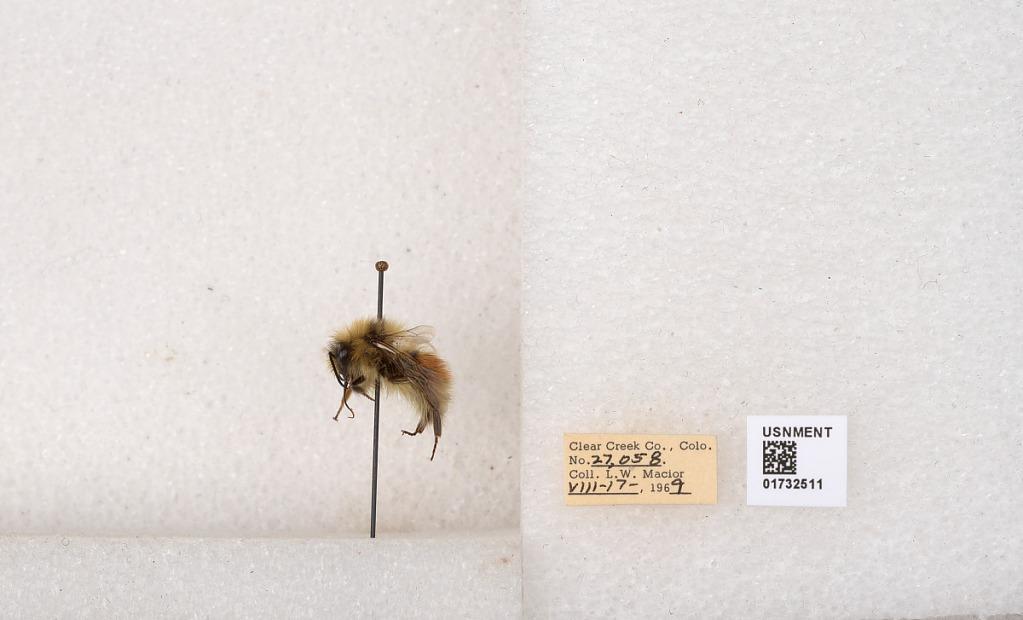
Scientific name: Bombus (Pyrobombus) sylvicola Kirby
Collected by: L. Macior
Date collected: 1969-8-17
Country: United States
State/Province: Colorado
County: Clear Creek
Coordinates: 39.7006, -105.694